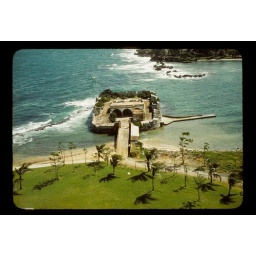
Fortified building in water